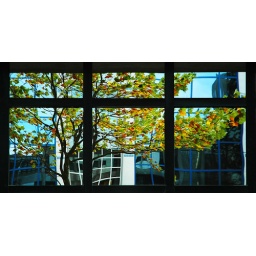
Beautiful autumn tree reflected in a business area window